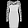
Label: Dress